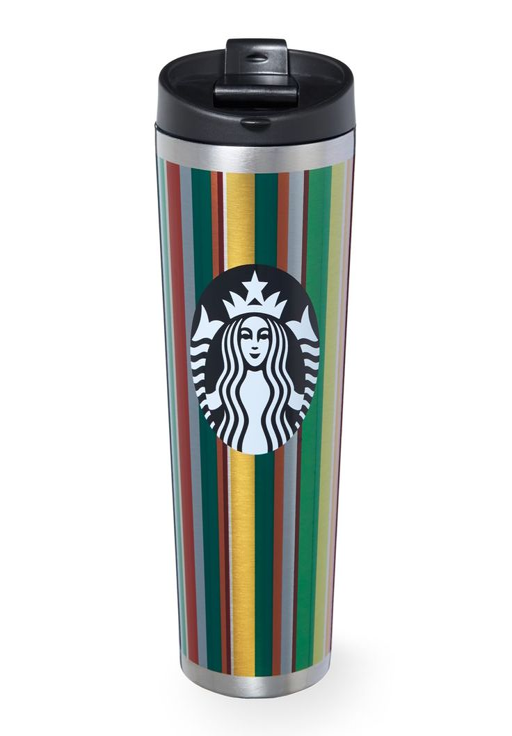
an insulating stainless steel tumbler with vertical stripes and mirror polish , part .